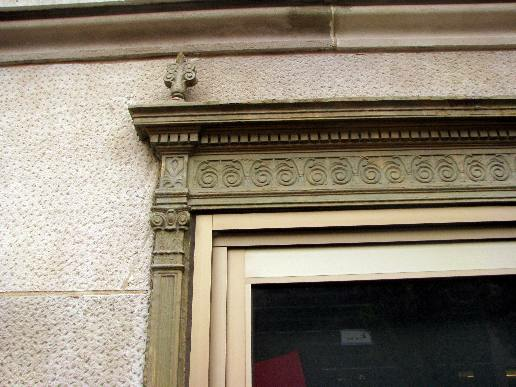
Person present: No